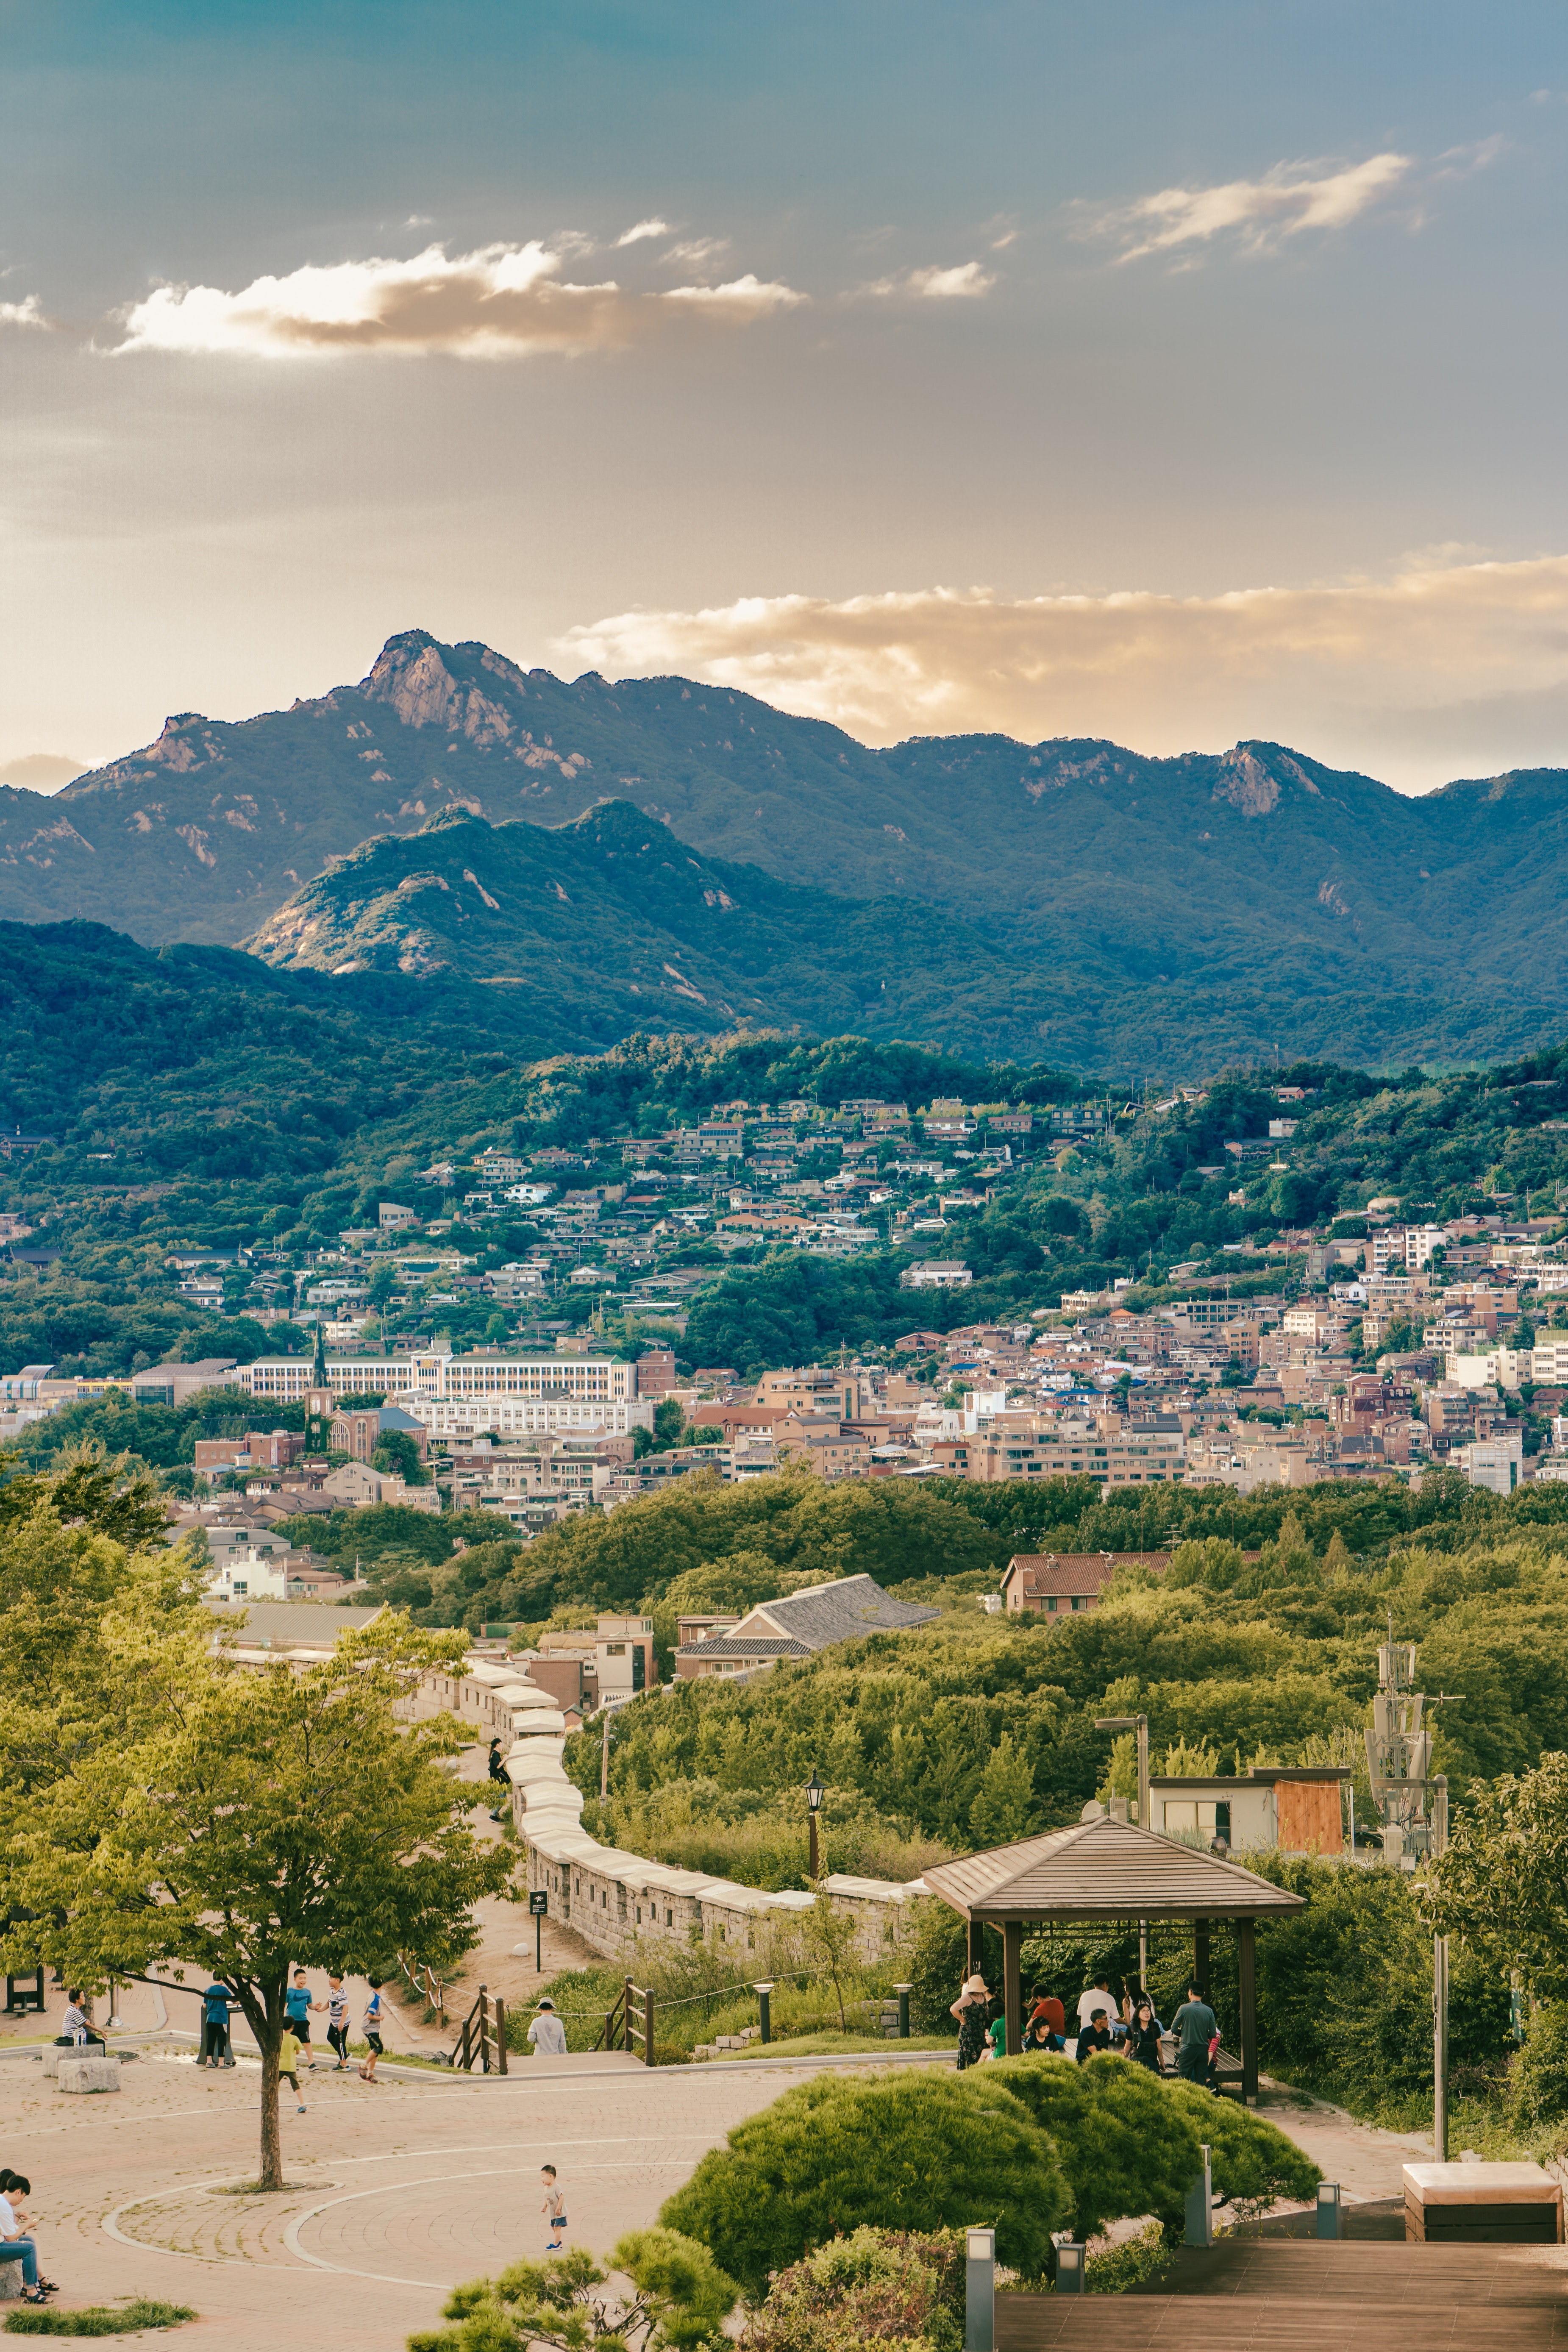
mountainous landforms, mountain, sky, mountain range, nature, cloud, hill station, highland, daytime, town, hill, alps, wilderness, tree, tourism, landscape, ridge, city, spring, summer, road, rural area, vacation, mount scenery, sunlight, valley, village, fell, cumulus, residential area, house, suburb, meteorological phenomenon, lake, national park, street, river, winter, mountain village, summit, terrain